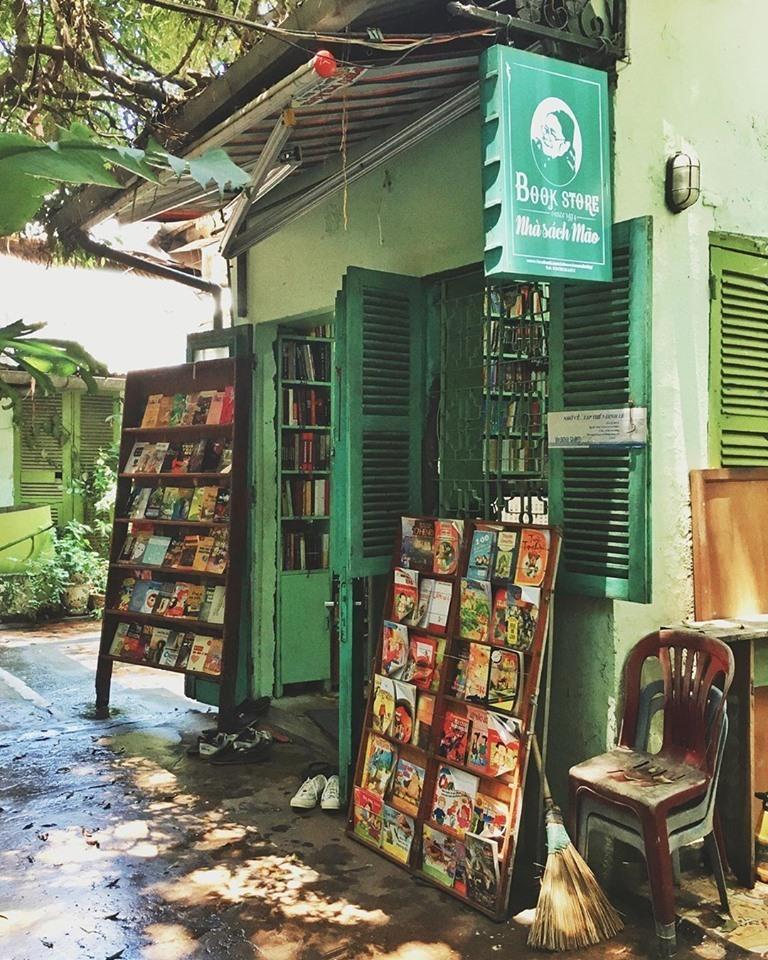
phía trước hiệu sách là một cái kệ với nhiều cuốn sách